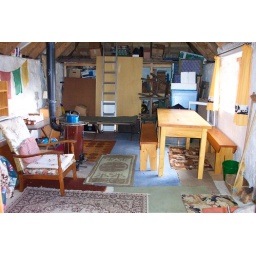
At one time beer was served from here to participants in the Lourin Fair [a horse fair] in the field behind.